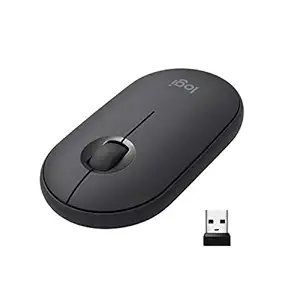
Logitech Pebble M350 Wireless Mouse with Bluetooth or USB - Silent
Category: Computers&Accessories
Price: 1490 (list price: 2295)
Rating: 4.6 (10,652 ratings)
About this product: Modern, slim and beautiful Pebble shape Logitech Pebble has stand-out simplicity with a design that is nice to hold, feels great in your hand and is easy to carry around. Sensor resolution: 1000 dpi;Silent clicks and ultra-quiet scrolling. Enjoy the same click feel with over 90% noise reduction on the click sound|Dual connectivity. Connect the way you like via Bluetooth wireless technology or via the included tiny USB receiver;Long battery life. Logitech Pebble stays powered for up to 18 months on a single AA battery|High-precision optical tracking. Logitech Pebble tracks fast and accurately where you want to use it;Modern, slim and beautiful Pebble shape Logitech Pebble has stand-out simplicity with a design that is nice to hold, feels great in your hand and is easy to carry around;Note : In case of Wireless mouse, the USB receiver will be provided inside or along with the mouse|Silent clicks and ultra-quiet scrolling. Enjoy the same click feel with over 90% noise reduction on the click sound.Dual connectivity. Connect the way you like via Bluetooth wireless technology or via the included tiny USB receiver. Long battery life. Logitech Pebble stays powered for up to 18 months on a single AA battery|Hardware Platform: Laptoppc;Operating System: Chrome Oswindows 10linux